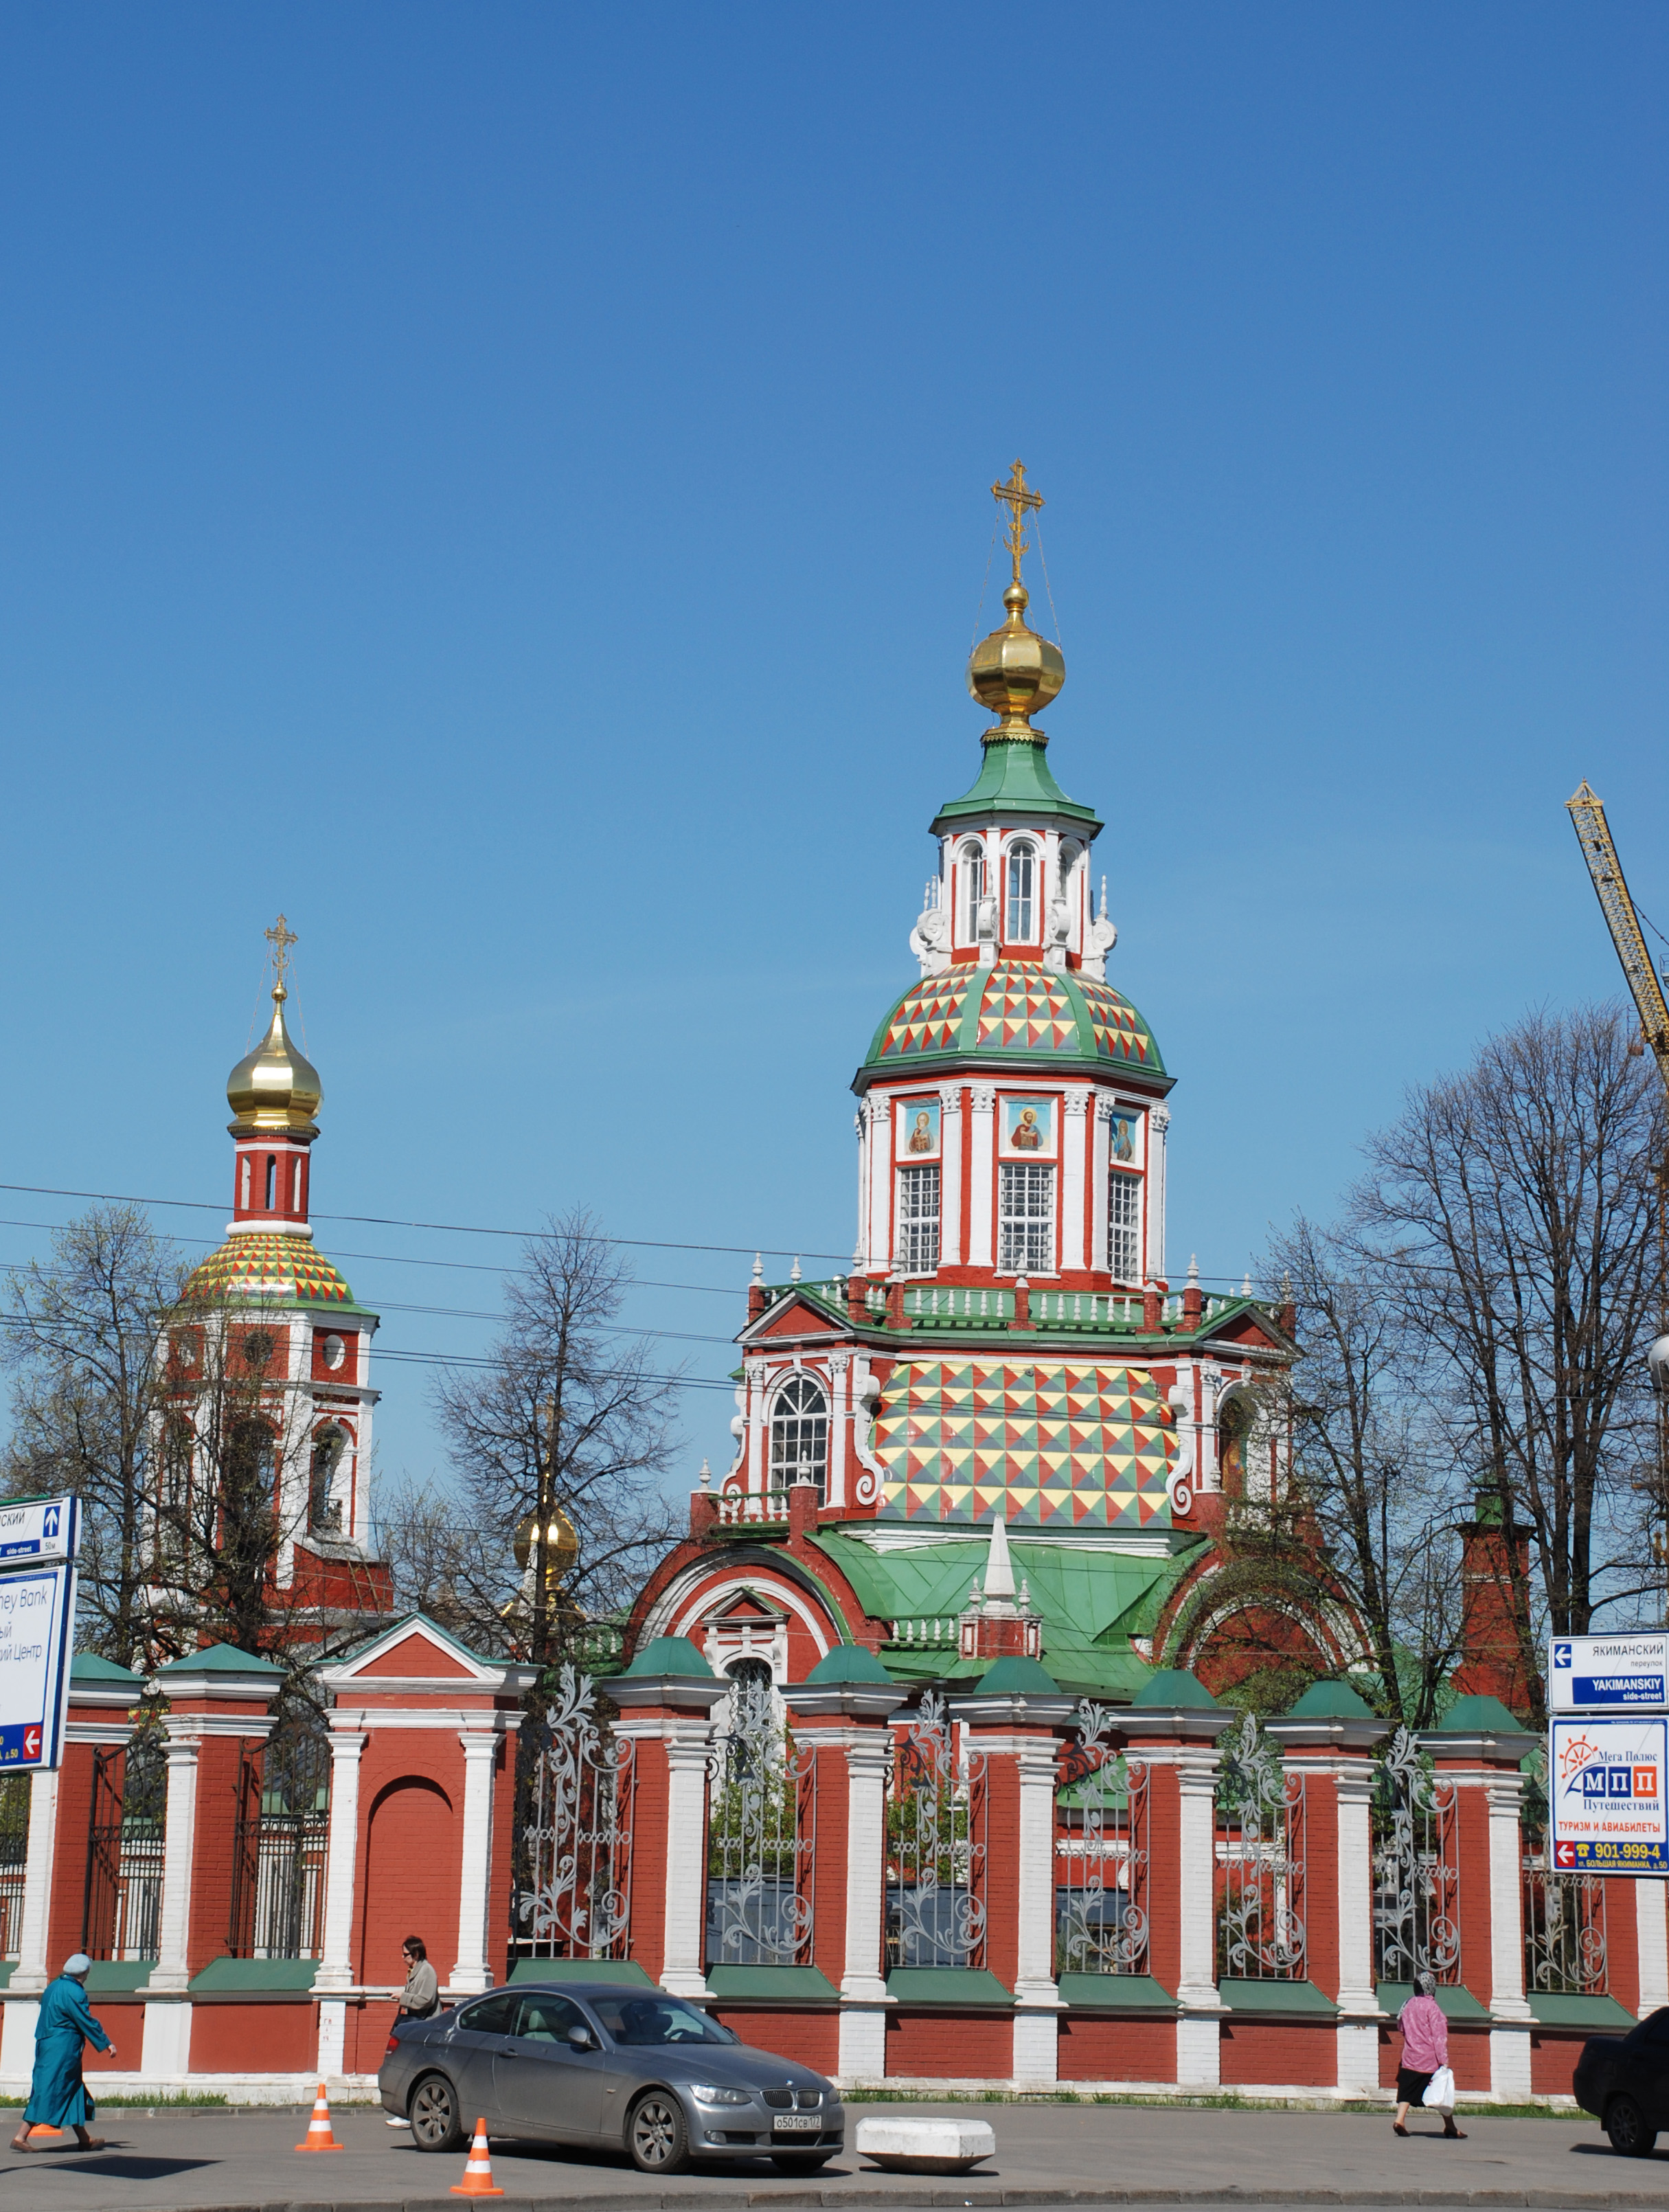
town, building, city, downtown, tower, plaza, landmark, facade, church, cathedral, nikon, place of worship, clock tower, bell tower, cool image, spire, steeple, moscow, russia, d80, moskau, nikond80, moscou, moscu, seat of local government